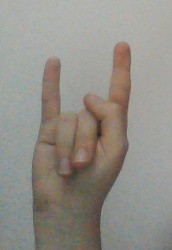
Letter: la